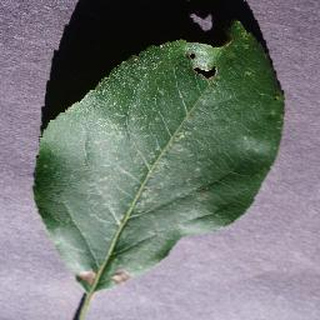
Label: apple_black_rot